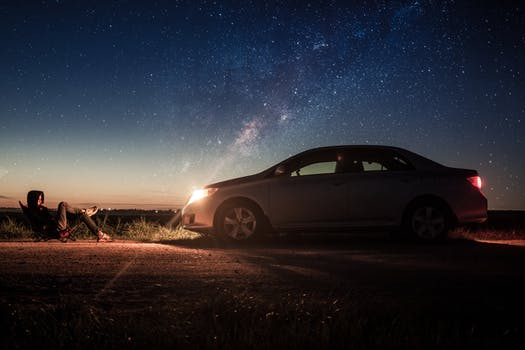
Label: No Watermark